Pennsylvania Route 372

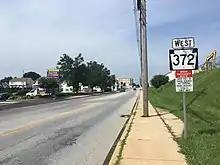
PA 372 westbound past PA 10 in Parkesburg

PA 372 begins at an intersection with PA 74 in Lower Chanceford Township, York County, heading northeast as two-lane undivided Holtwood Road. The route heads through wooded areas with some farmland and comes to the Norman Wood Bridge over the Susquehanna River, located to the south of Holtwood Dam. Upon crossing the river, PA 372 enters Martic Township in Lancaster County and passes over Norfolk Southern's Port Road Branch railroad line as it continues into forested areas. The road turns north as it passes to the west of the Muddy Run Pumped Storage Facility and to the east of the community of Holtwood. The route curves northeast into a mix of farmland and woodland with some homes near the community of Bethesda. PA 372 crosses Muddy Run into Drumore Township and continues through rural areas. The route reaches the community of Buck, where it comes to an intersection with PA 272.